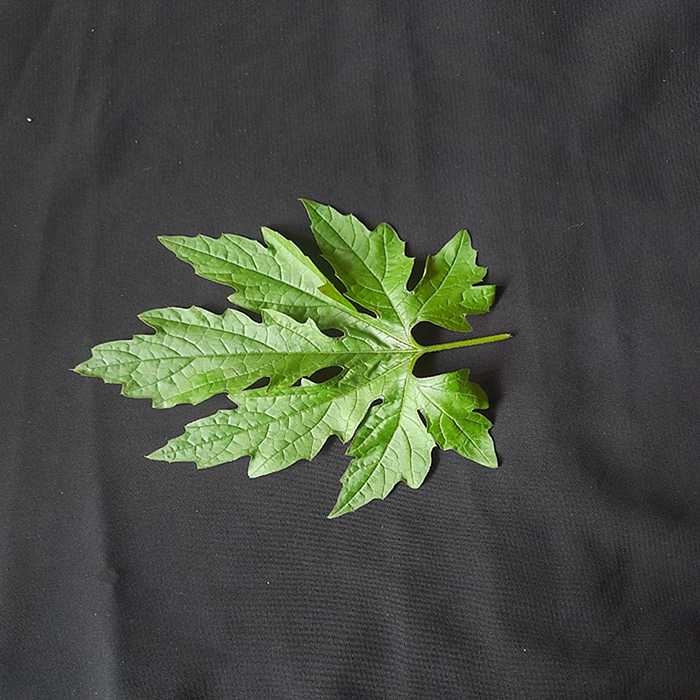
Plant: Bitter Gourd
Label: Fresh leaf